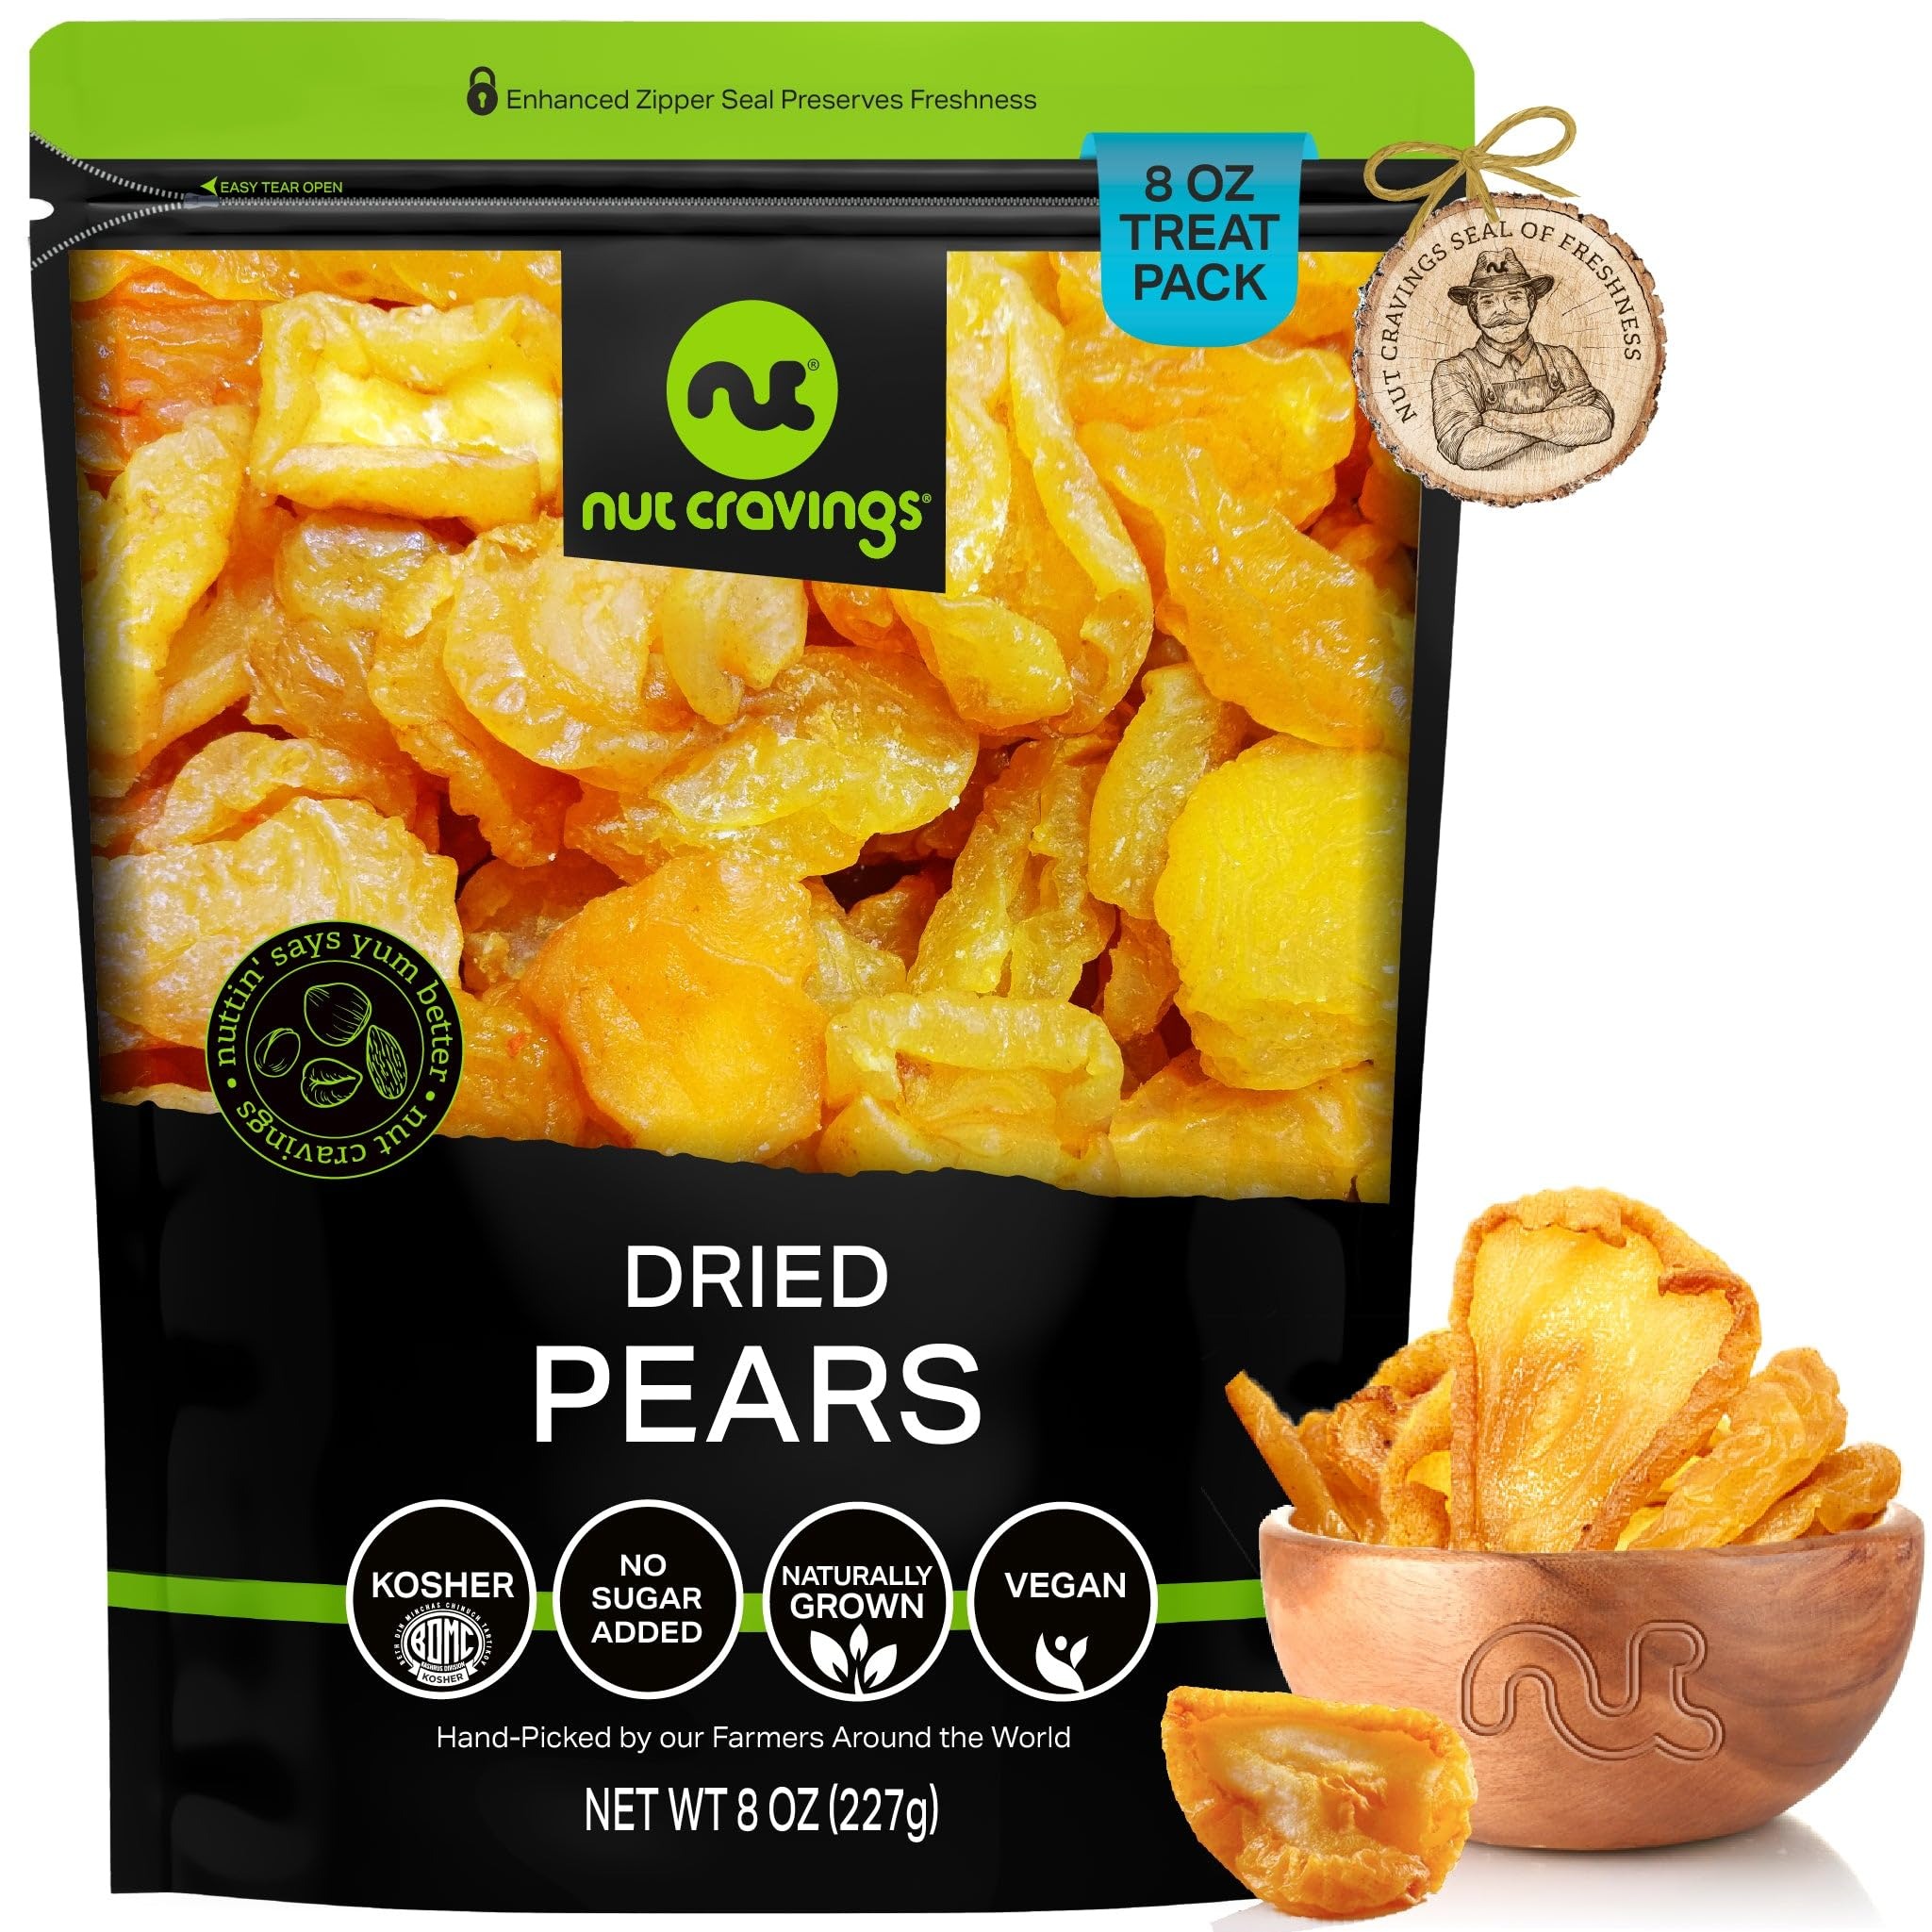
Item Name: NUT CRAVINGS Dry Fruits - Sun Dried California Pears, No Sugar Added (8oz - 1 Pack) Packed Fresh in Resealable Bag - Sweet Snack, Healthy Food, Naturally Grown, Vegan, Kosher Certified
Bullet Point 1: THE MOST DELICIOUS DRIED PEARS EVER: Our Dried Pears couldn't make us prouder. They're grown in California. We source the best quality pears so that they are so moist and delicious that you'll fall in love with them after just one bite.
Bullet Point 2: IDEAL FOR YUMMY RECIPES, SOLO SNACKING, AND MORE: Dried Pears are great for solo snacking sessions, hot cereal, trail mix, salads, healthy meals, desserts, shakes You name it!
Bullet Point 3: FRESH AND NUTRITIOUS NEVER LOOKED BETTER TOGETHER: Our dried pears are not only fresh and full of flavor, but are also a healthy snack choice full of nutrients, vitamins, and antioxidants!
Bullet Point 4: TOP 'NUTCH' RESEALABLE BAG: Our zipper-style easily resealable bags make sure your snacks are kept fresh. Storing them at home? They'll stay fresh. Bringing them to work? They'll stay fresh. Taking them with you on your next trip? Fresh!
Bullet Point 5: FARMERS SEAL OF FRESHNESS: Our pears are hand picked by our farmers and carefully selected at our packing facilities in New York after passing our strict quality control processes. This ensures you only get the freshest and highest quality dried fruit in the market.
Product Description: <p>Nut Cravings brings you the perfect treat: a bag of the yummiest quality of Dried Pears.<br><br> Our Dried Pears couldn't make us prouder. They're grown in California. We source <b>the best quality pears so that they are so moist and delicious that you'll fall in love with them after just one bite.<br><br></b> <b>Treat yourself or a loved one to nature's goodness with our Dried Pears!<br><br></b> They come beautifully presented in our TOP "NUTCH" bags to provide the ultimate experience. These resealable bags will keep them as fresh and delicious as they were when handpicked at our farms.<br><br><br> <b>Dried Pears are great for solo snacking sessions, hot cereal, trail mix, salads, healthy meals, desserts, shakes You name it!<br><br><br></b> <b>In addition, there's a cute story behind them!<br><br></b> Lewis and Lindsay Cooper founded Nut Cravings in 2015 with the idea of mixing the two things they loved the most: travelling the world, and snacking. Today, our snacks are grown all around the world before travelling all the way to New York to be packed fresh and delivered right to your door.<br><br><br> <b>Do you want to know how much goodness you get in every bag?<br><br></b> We have bags with 8 oz, 16oz (1lb), 32oz (2lb), 48oz (3lb) and 80oz (5lb), you choose your size!<br><br> Ready to get delighted by these delicious snacks?
Value: 8.0
Unit: Ounce

Price: 10.97